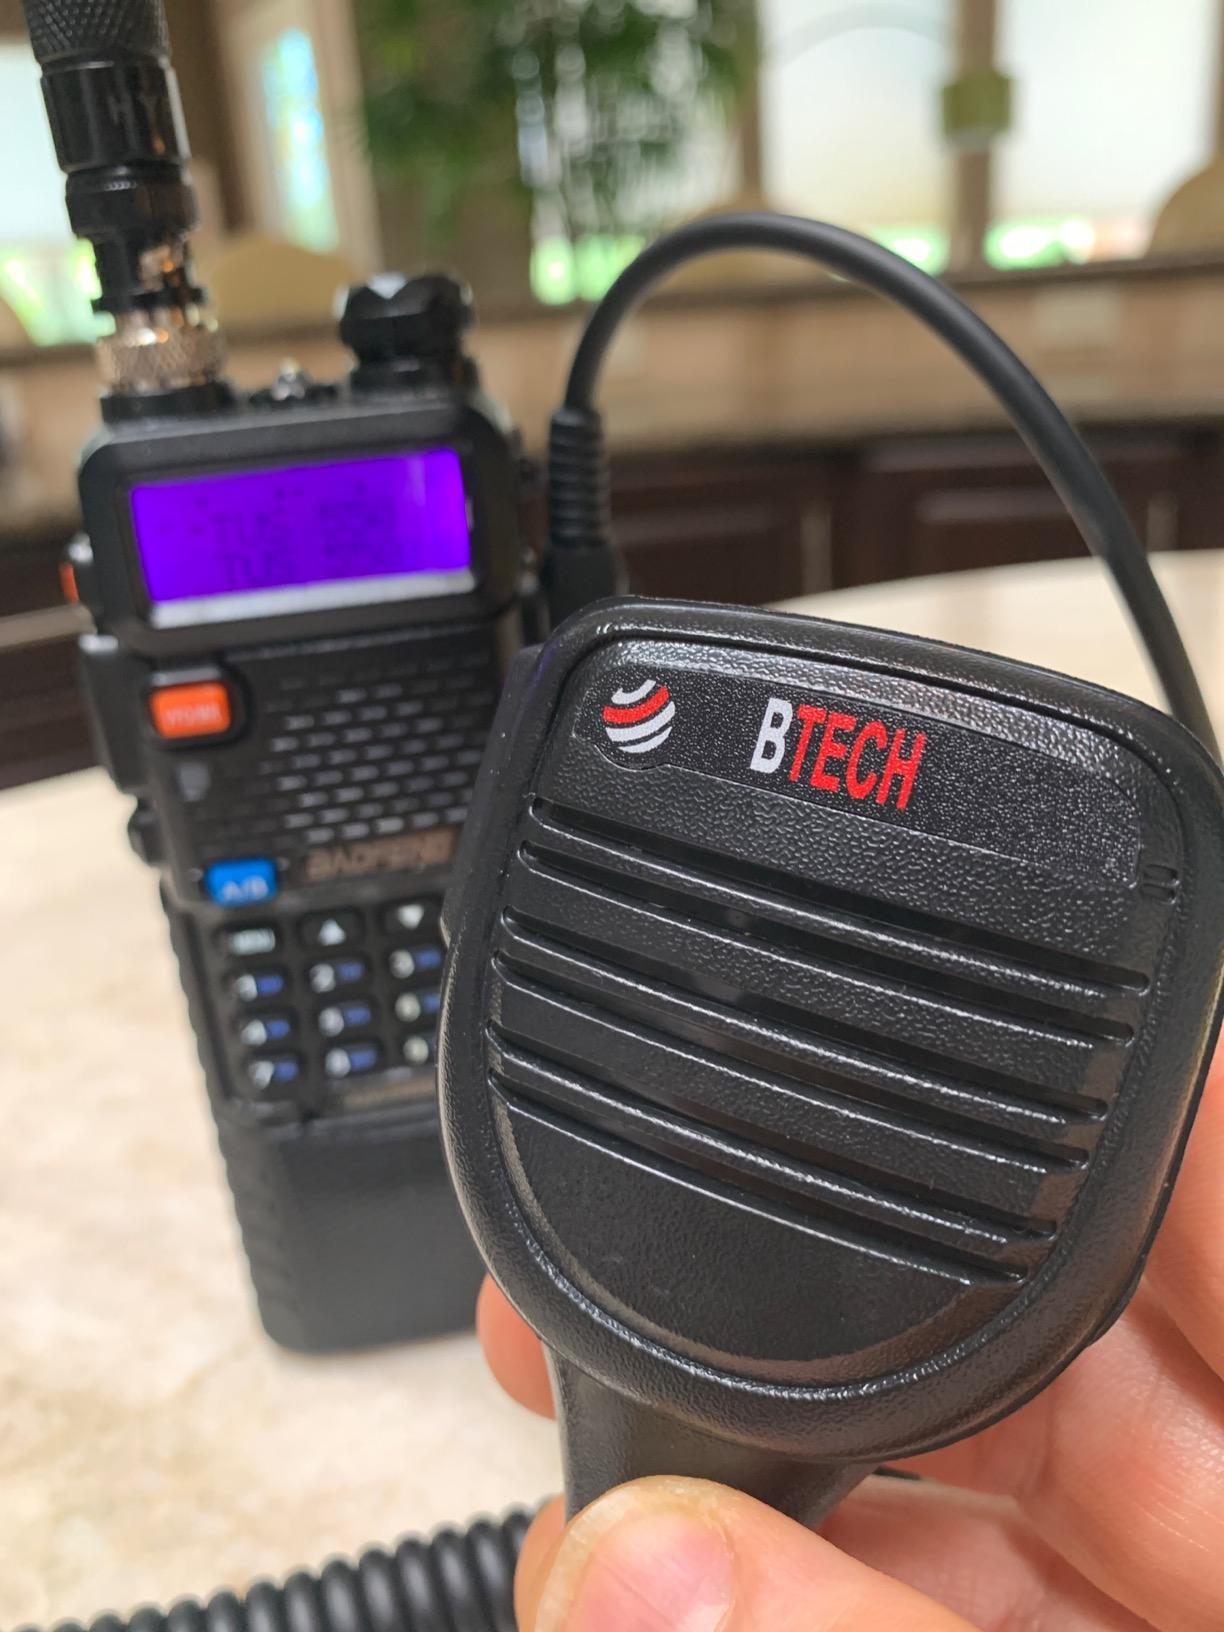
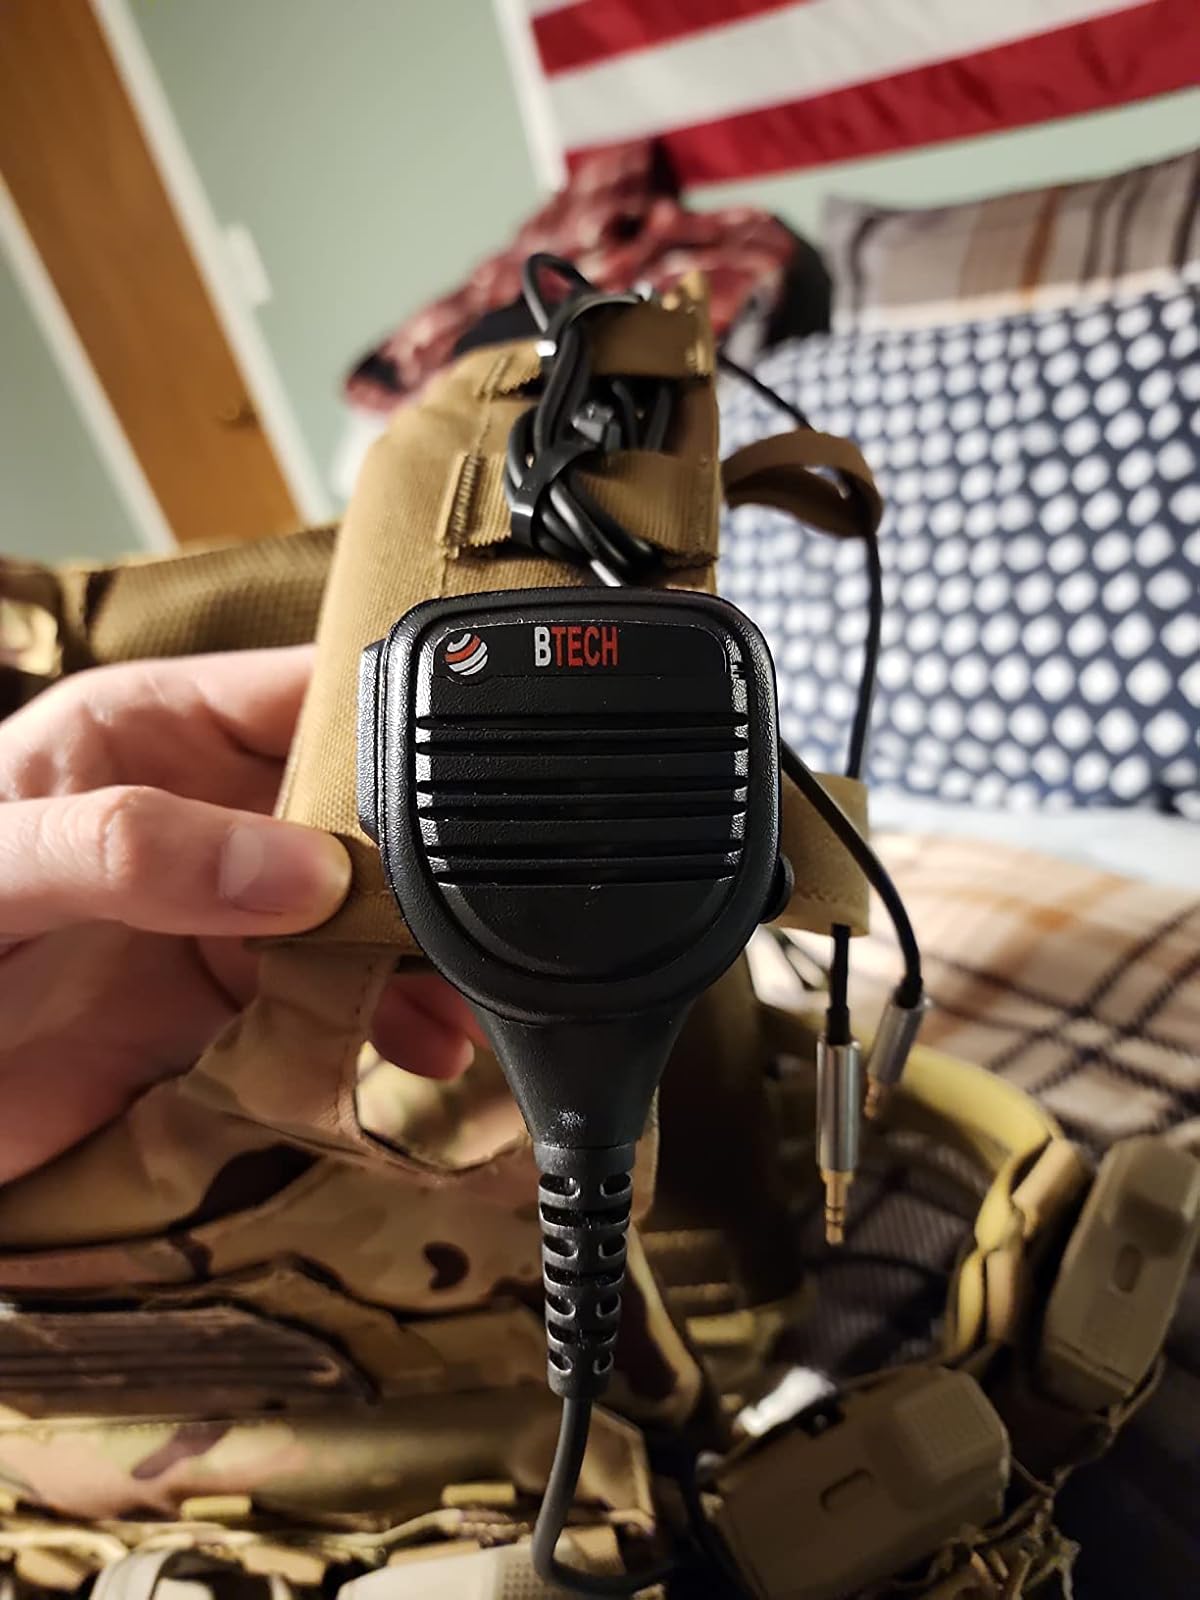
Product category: microphone
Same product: yes